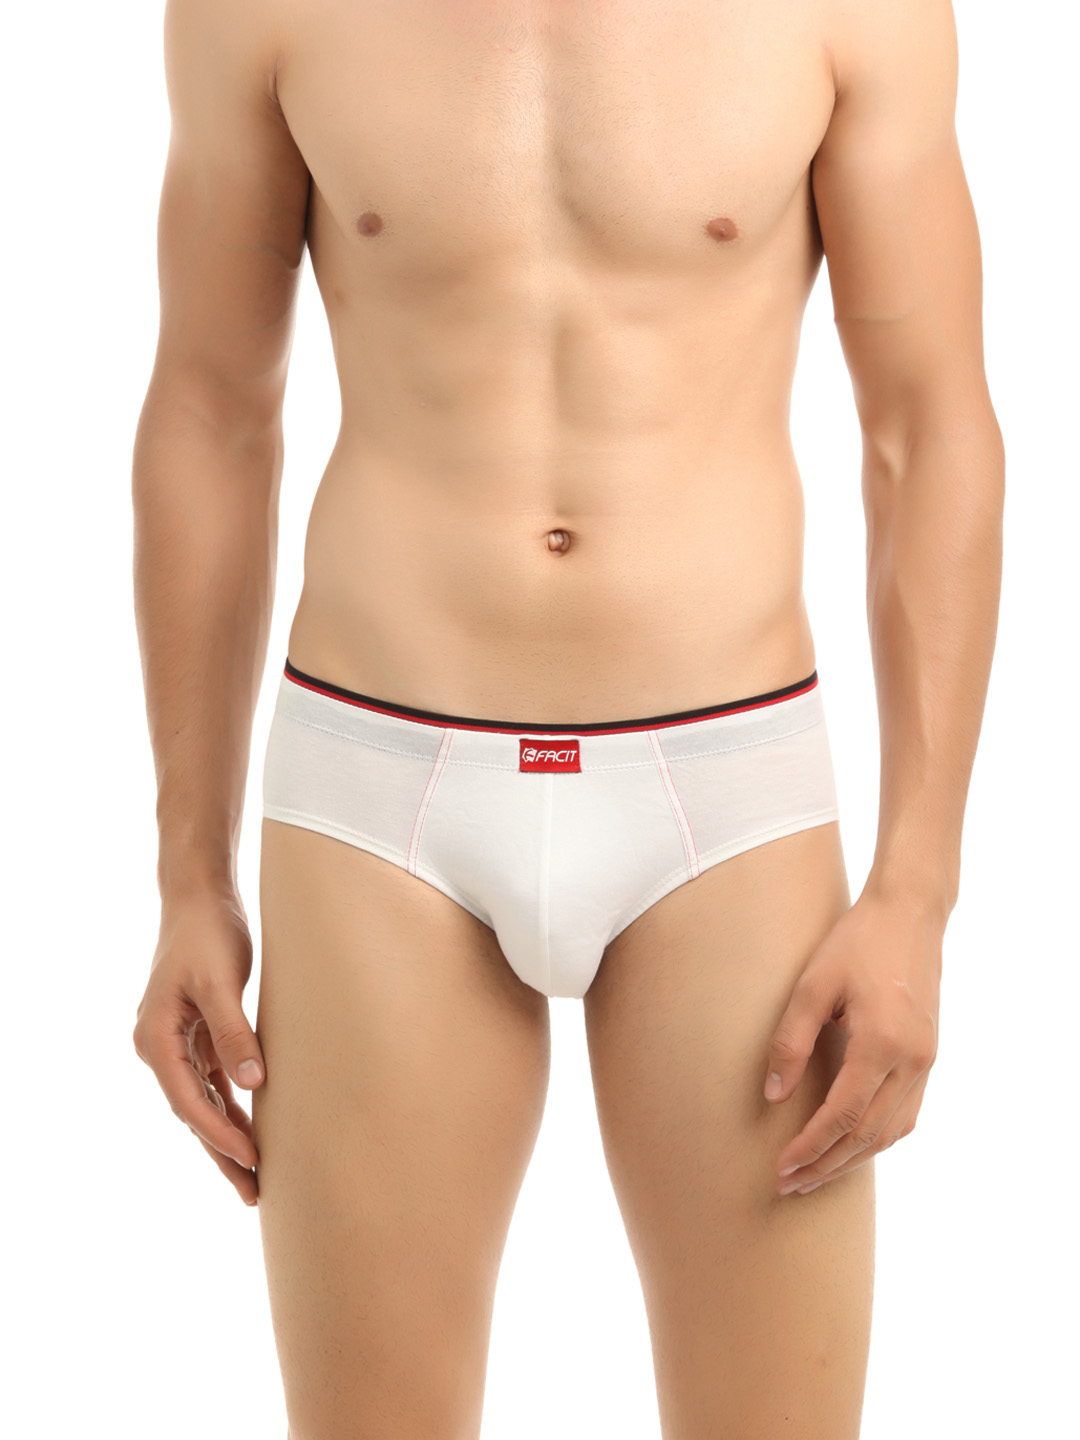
Facit Men White Brief
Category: Apparel / Innerwear / Briefs
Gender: Men
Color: White
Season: Summer 2016
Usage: Casual